North Carolina Highway 73

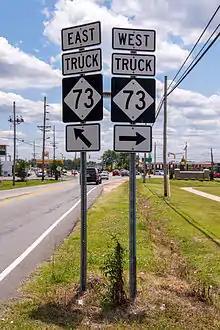
East-West NC 73 Truck, in Concord

North Carolina Highway 73 Truck (NC 73 Truck) is a bypass route for truck drivers that are traveling through the city of Concord. This route goes south around the downtown area, via US 601 (Concord Parkway North & Warren Coleman Boulevard) and NC 49.